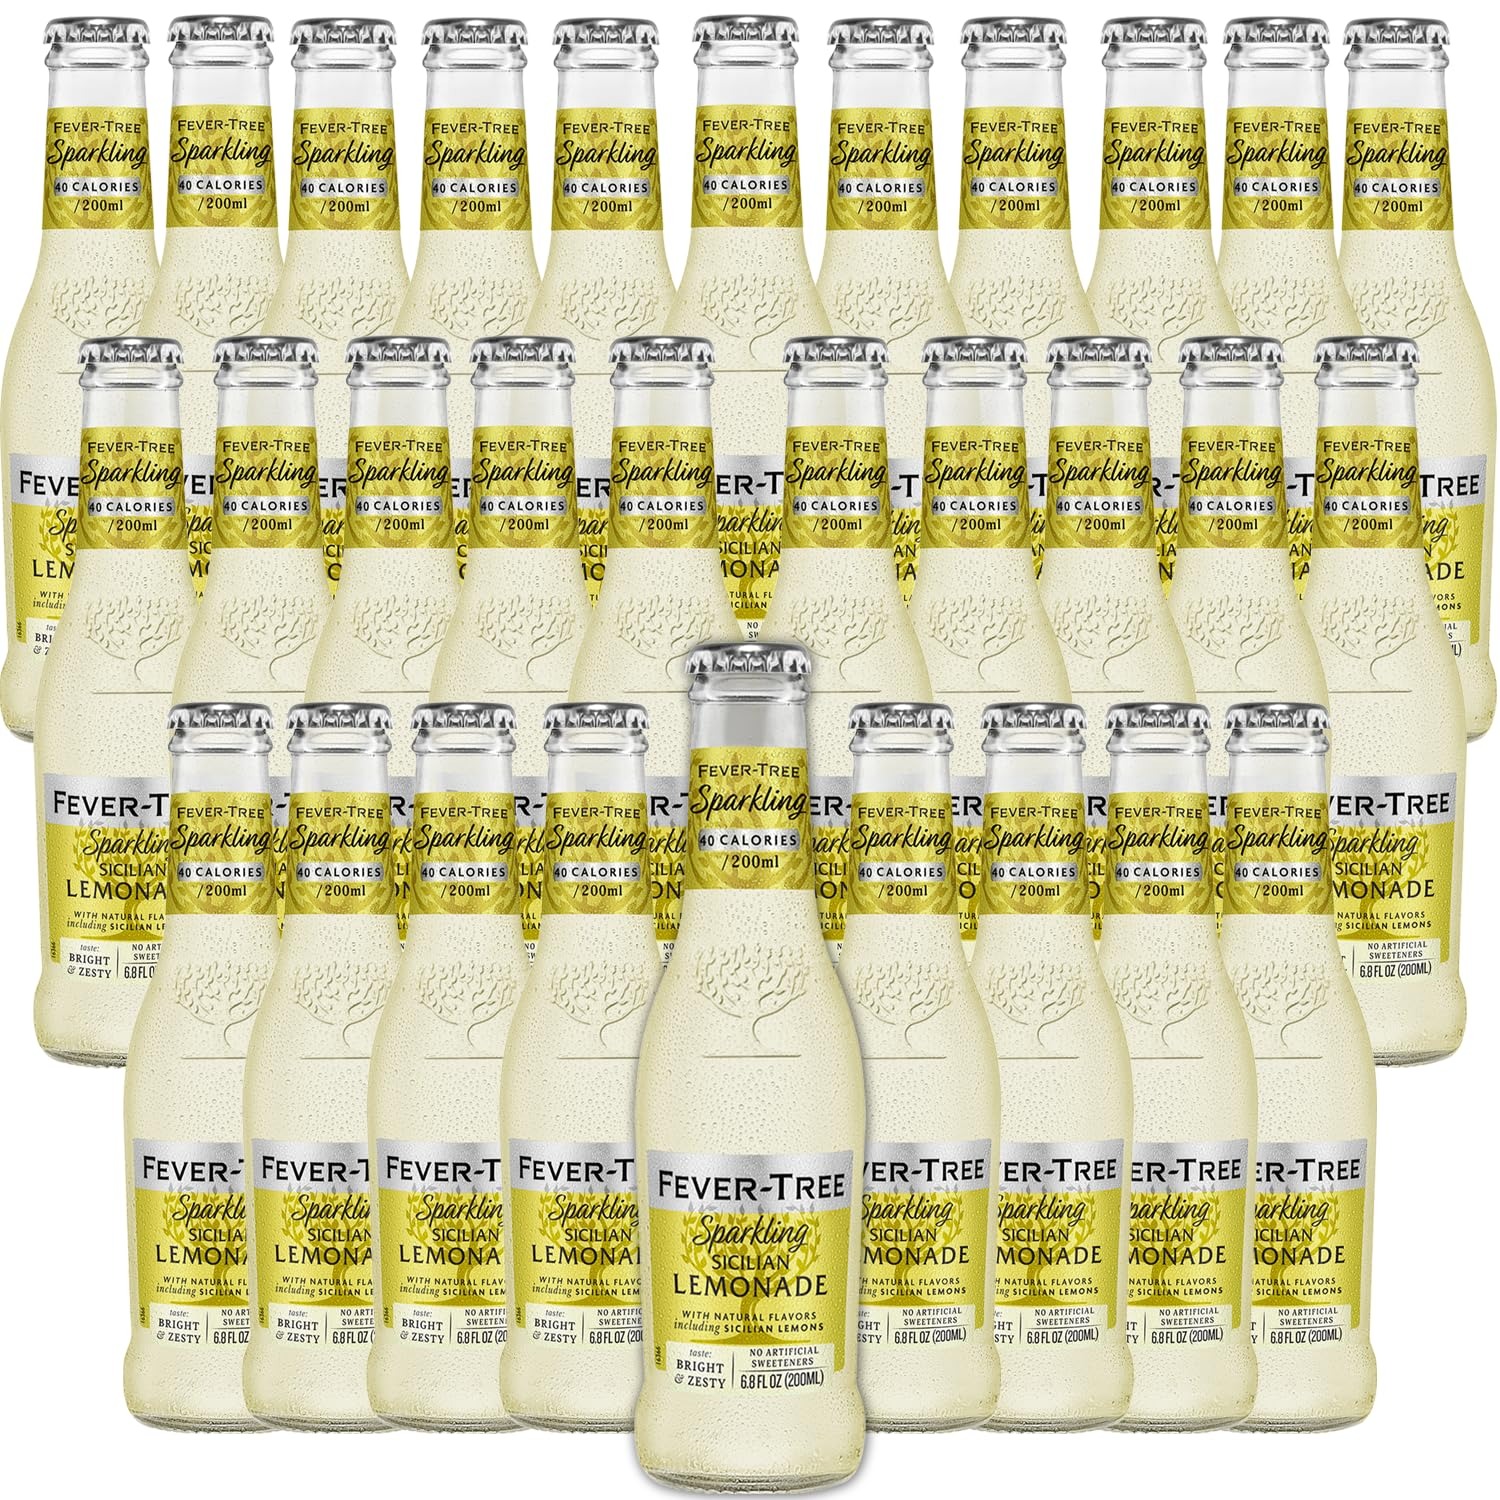
Item Name: Fever Tree Sparkling Sicilian Lemonade - Premium Quality Mixer and Soda - Refreshing Beverage for Cocktails & Mocktails 200ml Bottle
Bullet Point 1: Freshly Squeezed Lemon Experience: Revel in the aroma and taste of freshly squeezed lemons with our superb, cloudy, sparkling lemonade. Crafted with 'Sfuma-trice-Torchio' extracts of Sicilian lemons, this beverage offers a perfectly balanced flavor profile.
Bullet Point 2: Versatile Mixing Option: Tailored to perfection, our Sparkling Lemonade is an ideal companion for the finest fruit cups, vodkas, or gins. Its versatility shines as it can be mixed into sophisticated cocktails or enjoyed as a delightful standalone soft drink.
Bullet Point 3: Expert Sfumatrice Process: Employing the sfumatrice process, traditionally used by expert perfumiers, we extract both the oils from the peel and the juice from Sicilian lem-ons. This meticulous technique results in a sweeter, more rounded, and delicate flavor that distinguishes our Sparkling Lemonade.
Bullet Point 4: Silky Mouthfeel: Our Sparkling Lemonade takes advantage of carbonated spring water with very fine bubbles, creating a silky mouthfeel. Combined with the fruit juice and oils from Sicilian lemon peels, this lemonade achieves a refreshing zinginess without any cloying aftertaste.
Bullet Point 5: Zesty and Refreshing Delight: Experience the zesty and refreshing qualities of our Sparkling Lemonade, where the natural essence of Sicilian lemons takes center stage. Crafted with precision and blended with sugar, it promises an authentic lemonade expe-rience that satisfies the palate.
Bullet Point 6: Includes (30)200ml Bottles of Sparkling Sicilian Lemonade, Phone and tablet holder and tasting notes/recipes.
Value: 6.7
Unit: Fl Oz

Price: 69.98